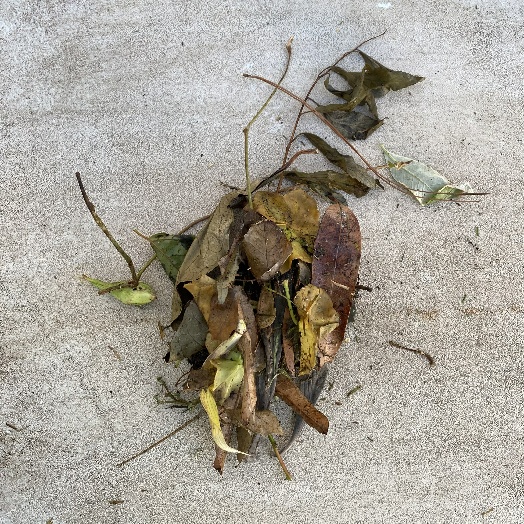
Label: Vegetation